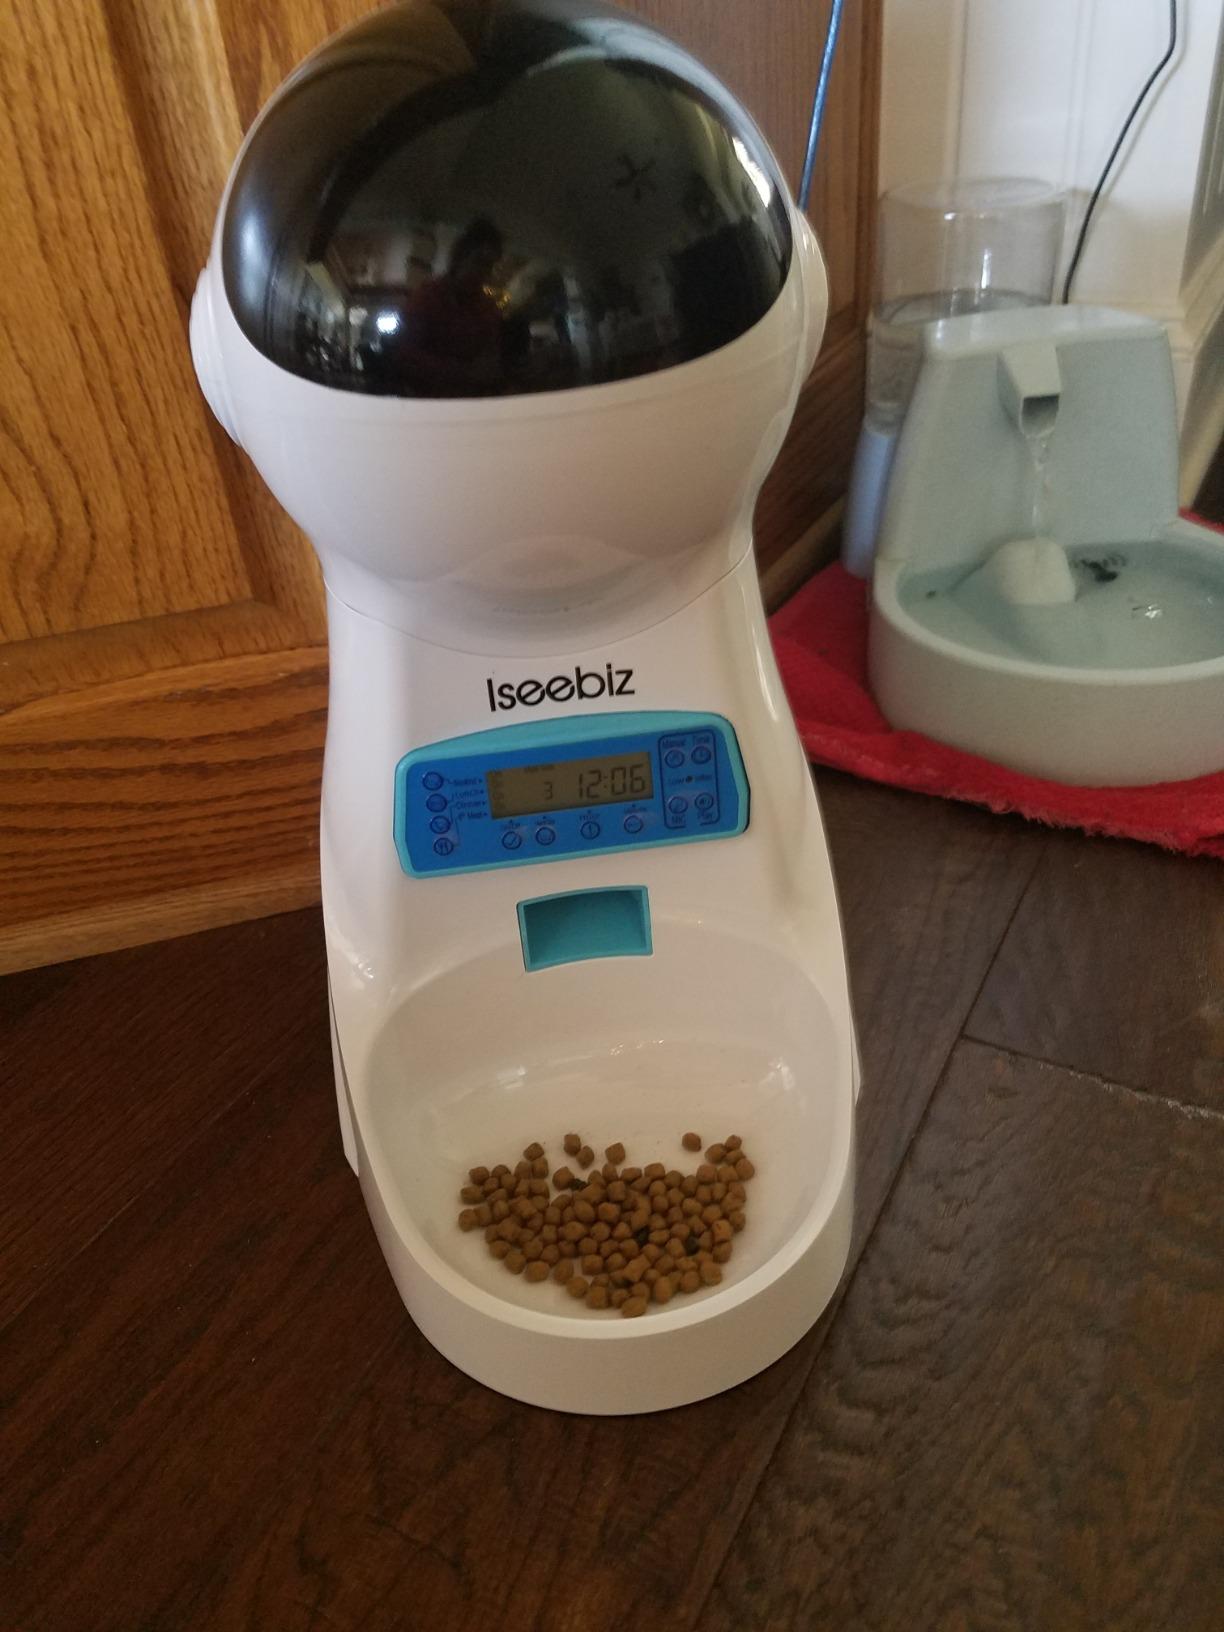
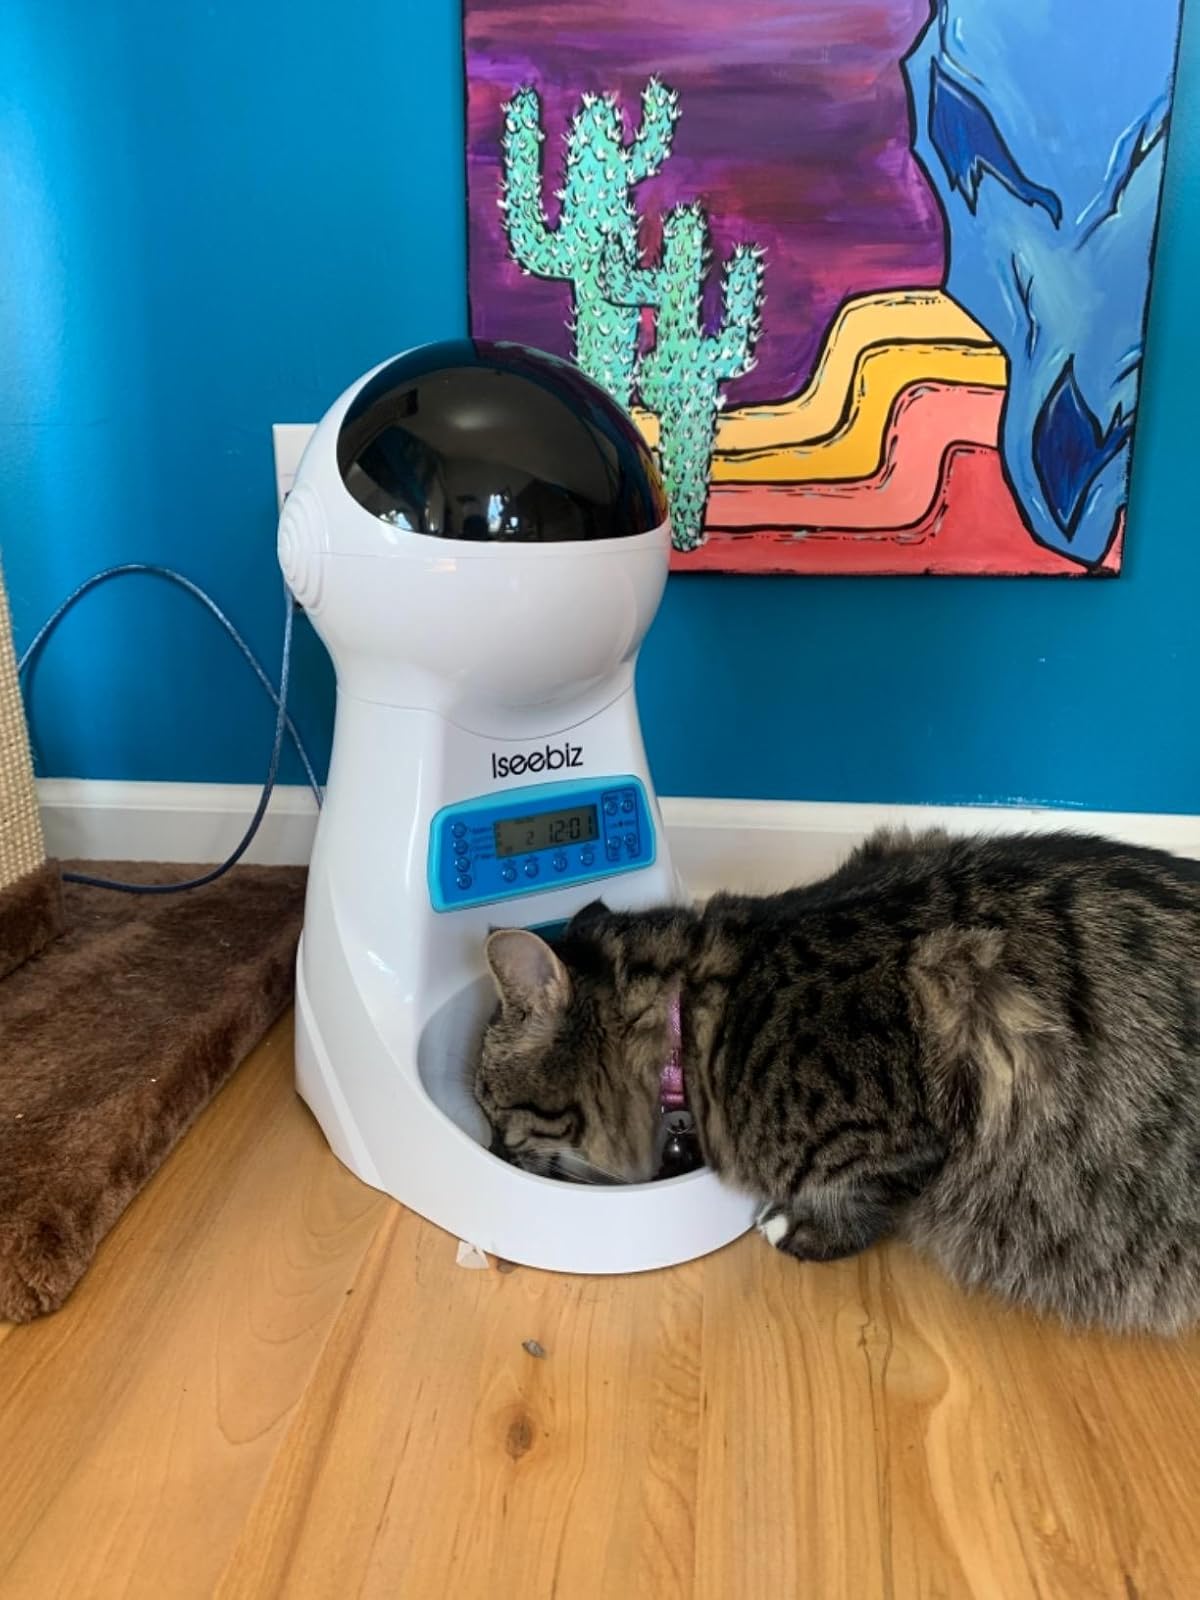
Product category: items_feeder
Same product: yes